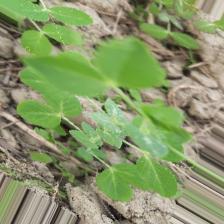
Label: Powdery Mildew